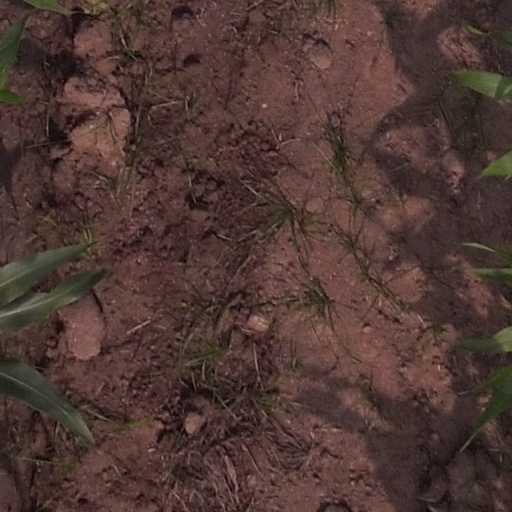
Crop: maize; corn